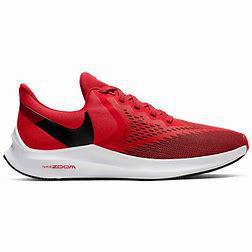
Brand: Nike
Model: Air Zoom Winflo 6